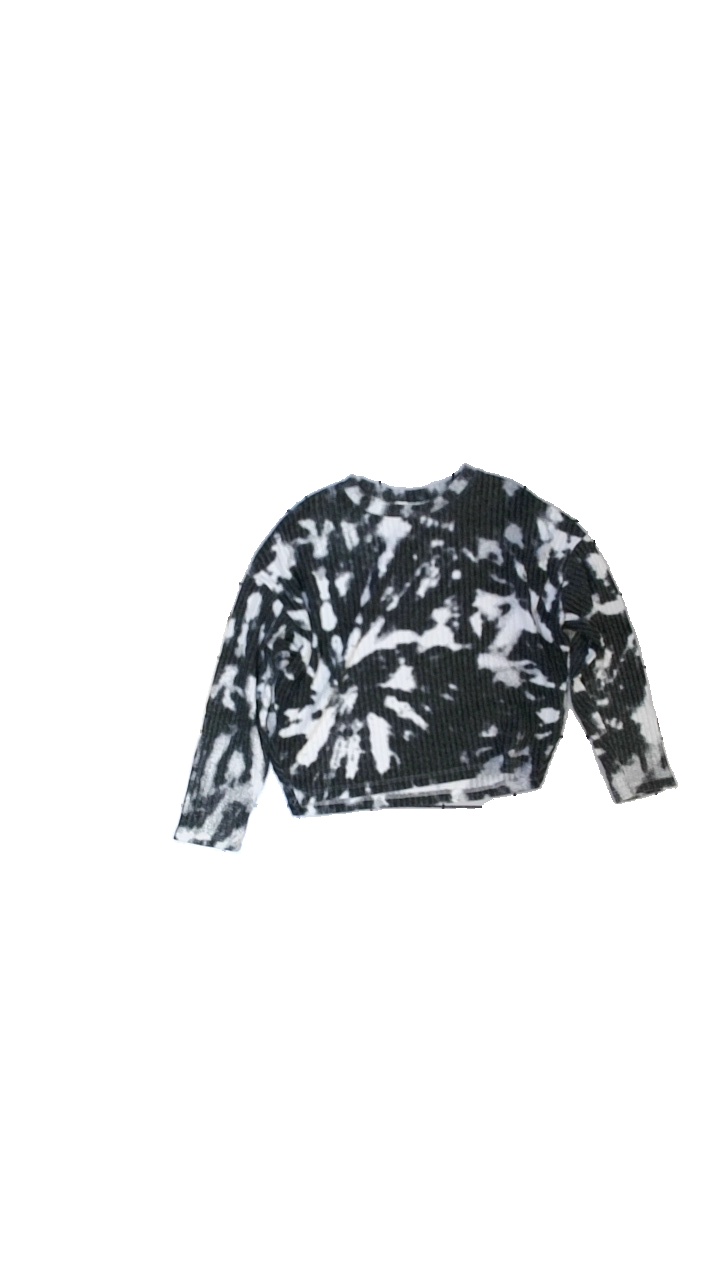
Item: Sweater (Children)
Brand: H&m
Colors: White, Black
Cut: Regular, C-collar, Cropped
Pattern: Other
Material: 83% viscose, 17% polyester
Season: All
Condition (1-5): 3
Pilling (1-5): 4
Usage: Reuse
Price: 50-100